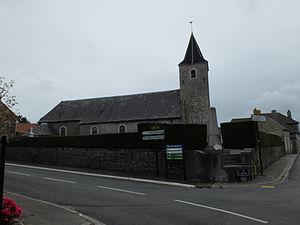
Vue de l'église Saint-Martin de Maninghen-Henne.
Maninghen-Henne est une commune française située dans le département du Pas-de-Calais en région Hauts-de-France.